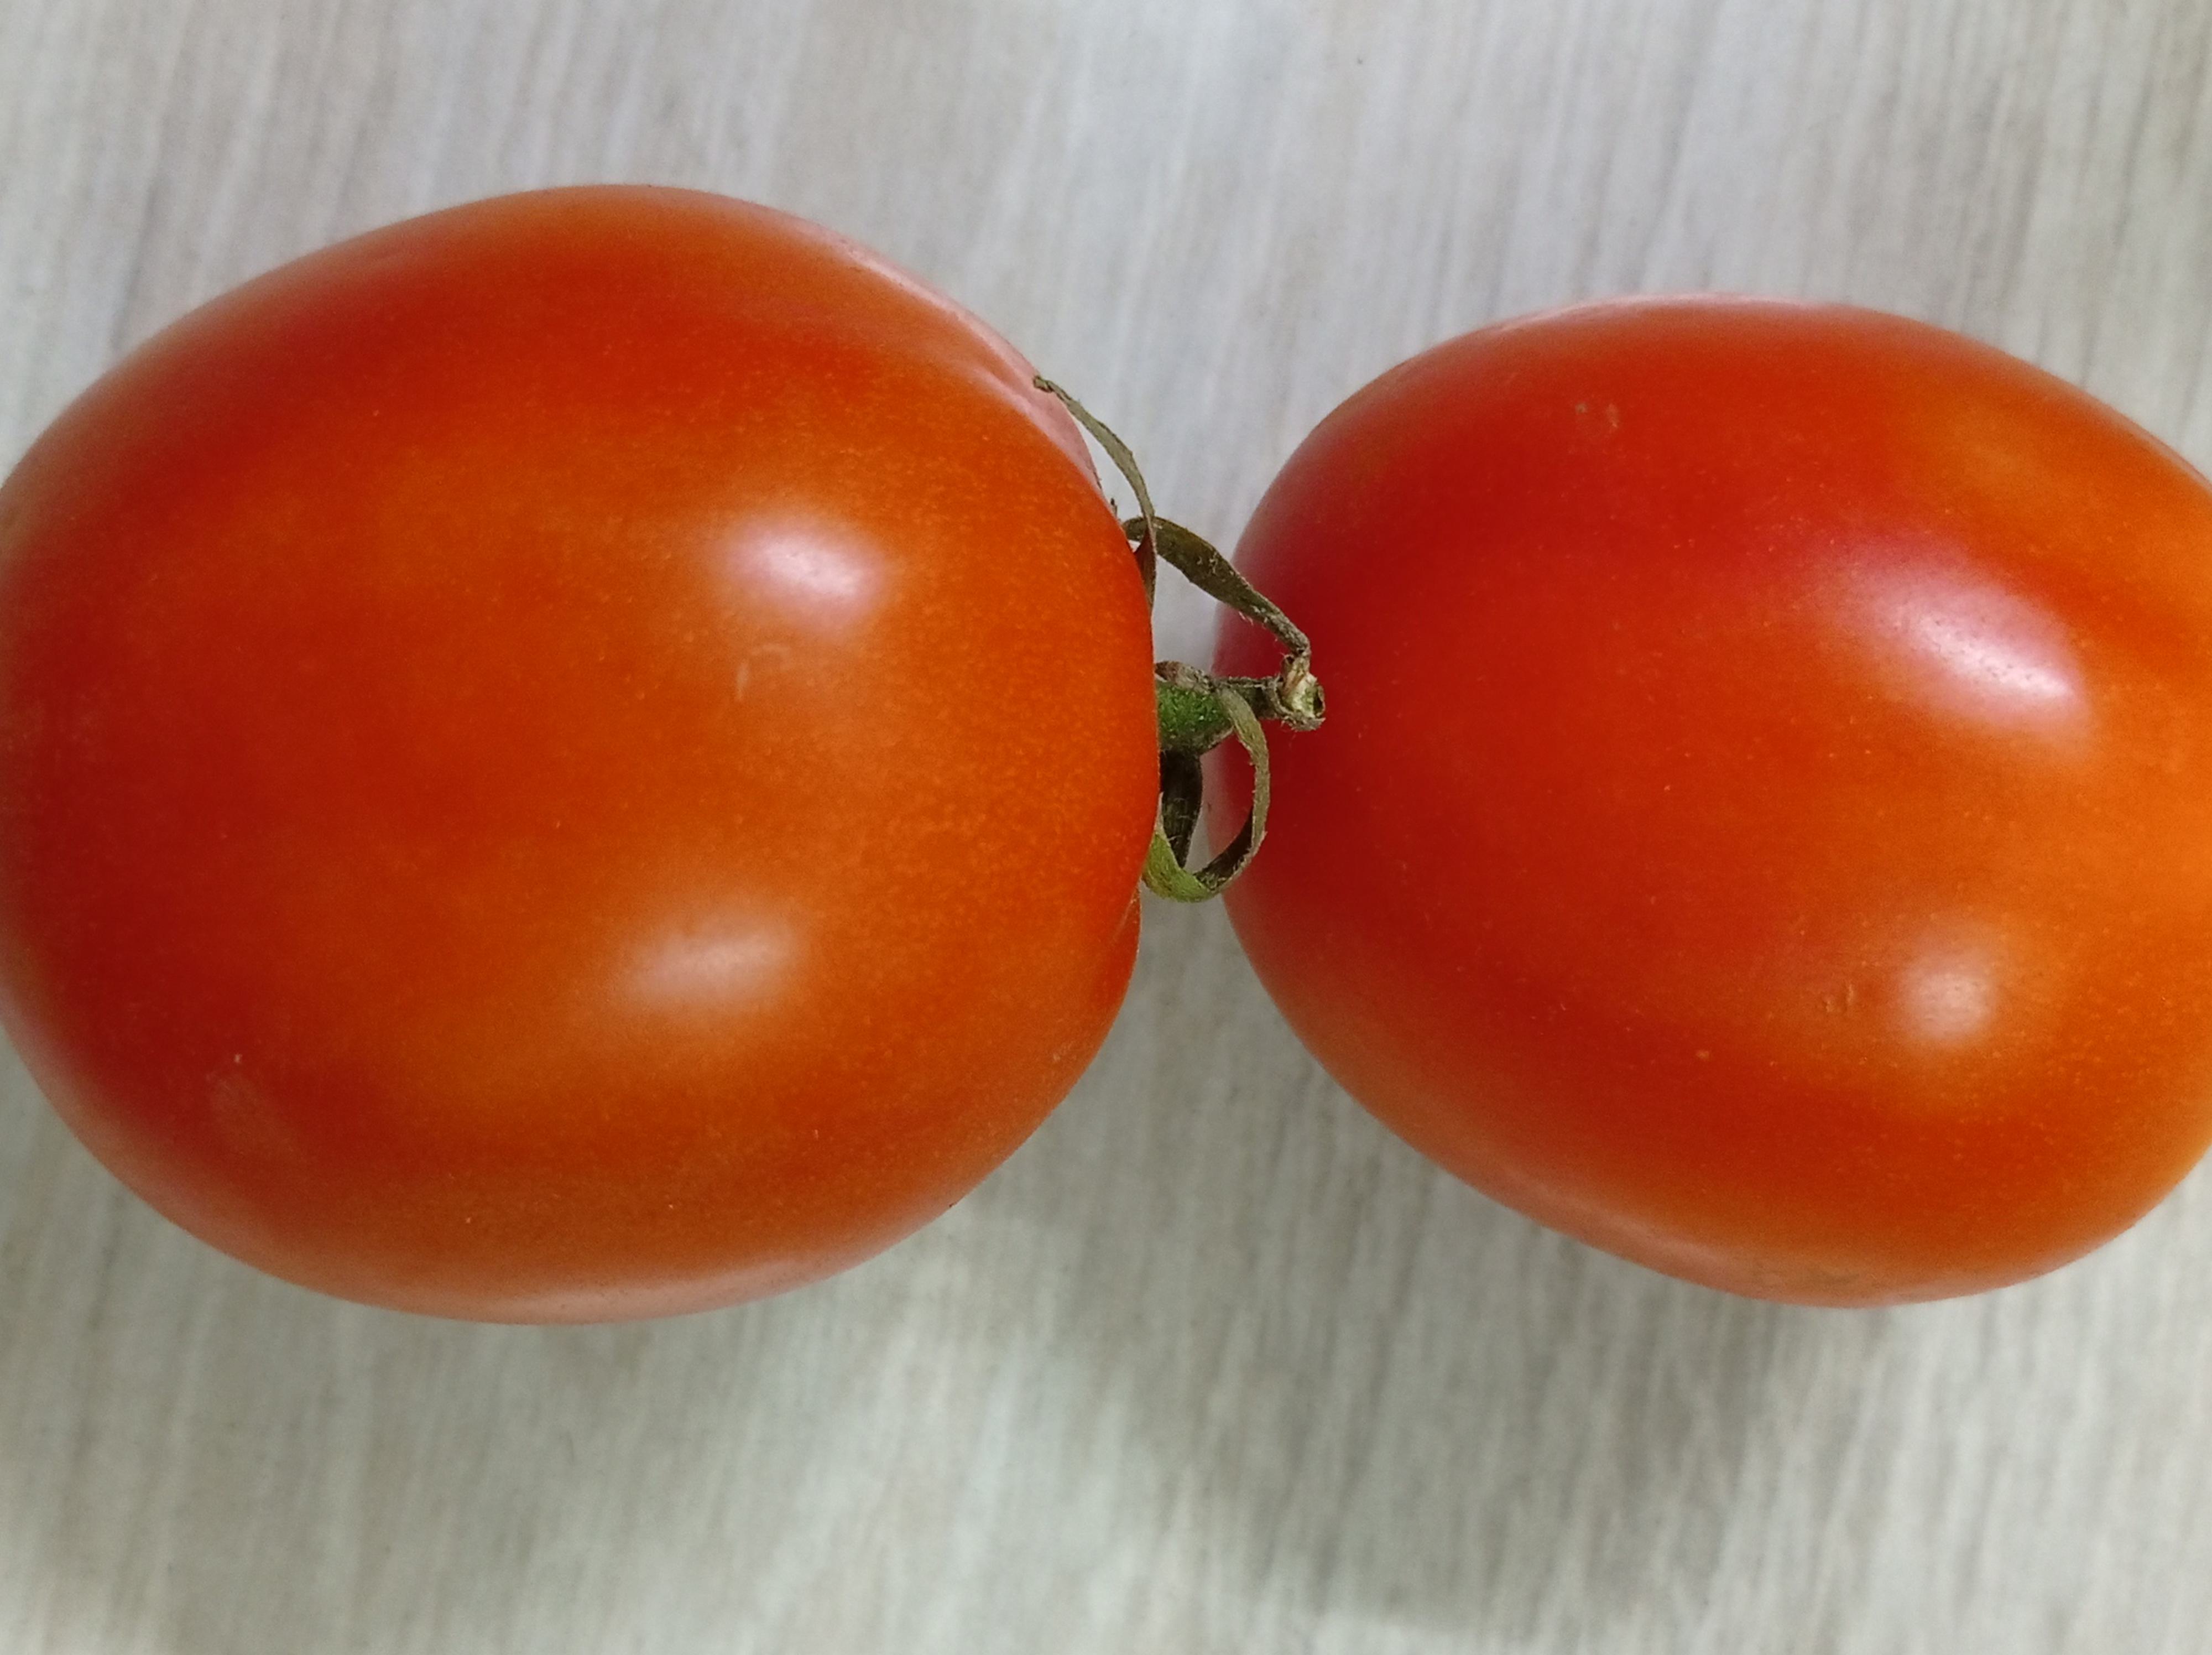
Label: Fresh